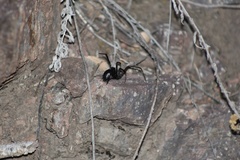
Species: Lactrodectus_hesperus